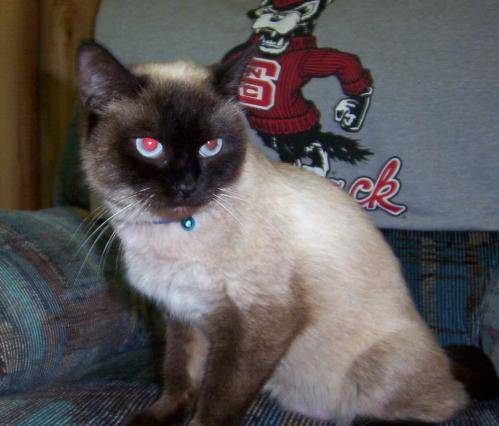
Label: cat